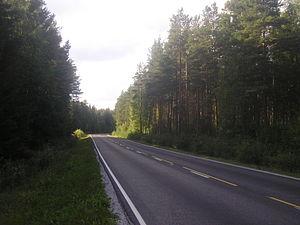
La route principale 63 est une route principale allant de Kauhava jusqu'à Ylivieska en Finlande.